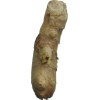
Label: ginger